Wittusen House

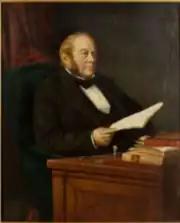
Christian Martin Wittusen.

Martin Wittusen (1804-1882) was born at Ravnstrup to Christian and Arntgott Margrethe Wittusen. His father leased the estate from the owner. Wittusen was apprenticed to a merchant in Oræstø. In January 1833, he was able to buy the property at the corner of Brogade and Møllegade in Næstved. He mainly traded in grain and timber. In 1840, he constructed a new warehouse at Karrebæksminde. In 1842, he expanded his house in Brogade with a new warehouse in Møllegade. In 1845, he also bought the building to the left of his house in Brogade. He subsequently replaced the two buildings with the present building on the site. The house in Brogade was constructed in 1849. It is possible that the building was designed by Georg Kretz. Kretz had participated in the planning of the new harbour development in Karrebæksminde in 1838. The grain kiln was not constructed until 1864. In 1851, in search of more space for his expanding business, he started renting Kompagnihuset. In 1843, he bought the building.